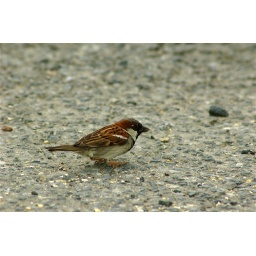
Photos from an afternoon in Chestertown, MD, including a public sail on the 1767 replica ship Sultana